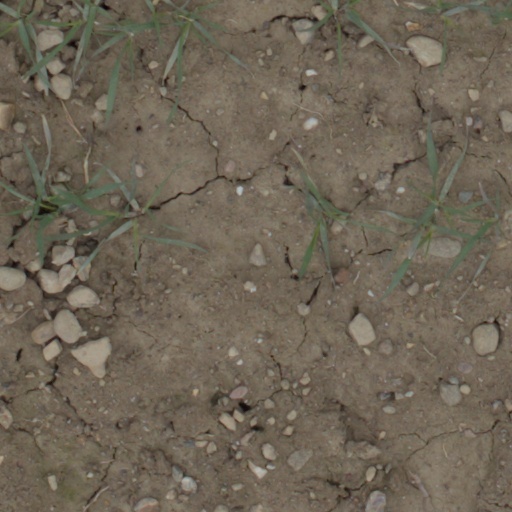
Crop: wheat